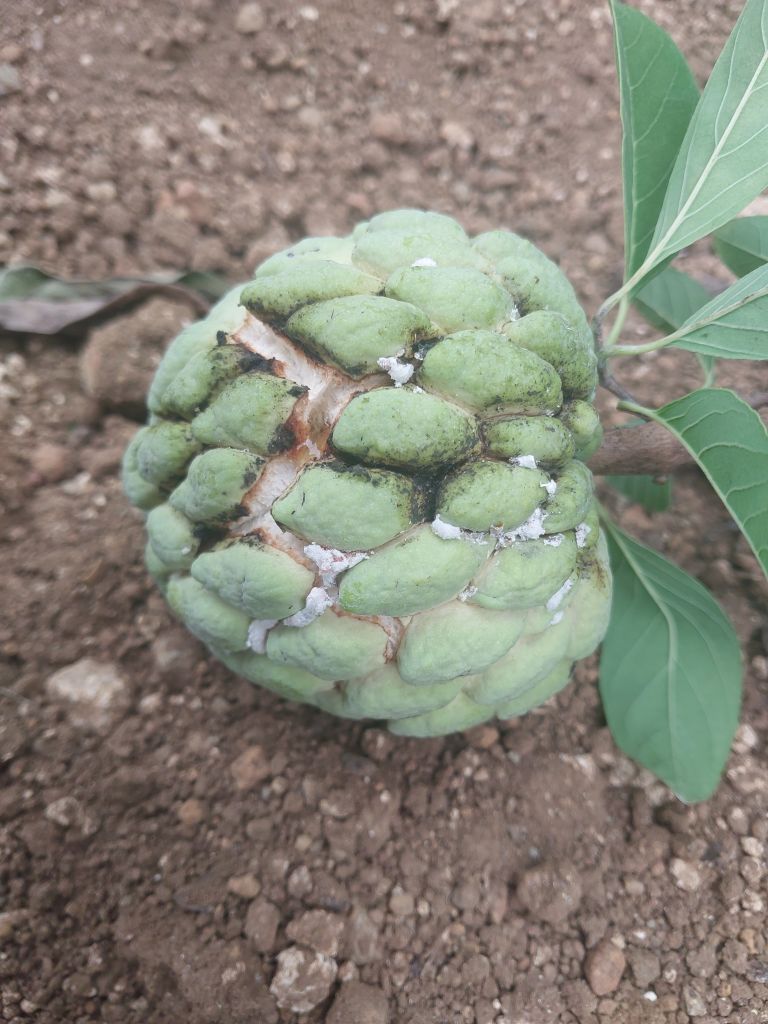
Disease label: Athracnose